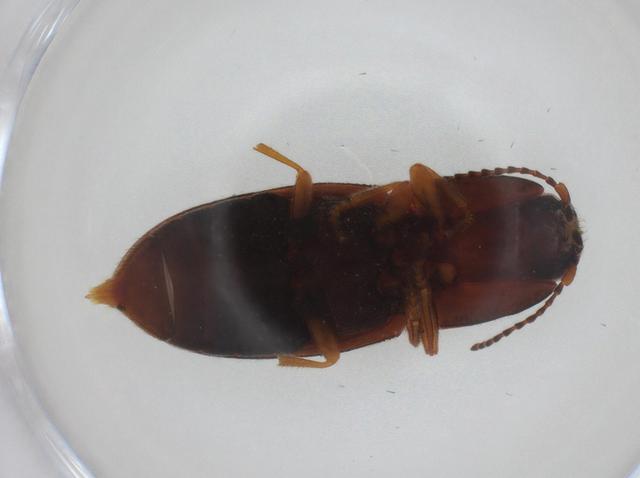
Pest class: clickbeetles_wireworms